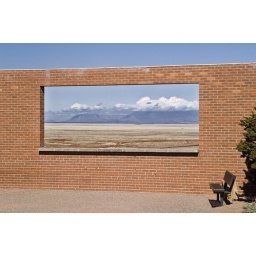
window in the wall